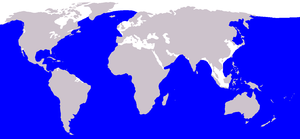
Blåhval
Blåhvalens udbredelsesområde
Blåhvalens udbredelsesområde
Blåhvalen er det største nulevende dyr og det tungeste dyr, der nogensinde har levet. Blåhvaler kan blive 33 meter lange og veje op til 160 ton. Blåhvalen har en strømlinet krop og er mørk gråblå i farven, men kan have områder med enten mørkere eller lysere pigmentering. Af og til kan blåhvalen også få et gulligt skær i farven, hvilket gav den navnet sulfurbug blandt hvalfangere. Dette skyldes kiselalger, som vokser på kroppen. Den kendes fra sin nære slægtning finhvalen ved at være større og vise halen når den dykker. Finhvaler viser sjældent halen når de dykker og har i modsætning til blåhvaler en hvid underkæbe på venstre side.